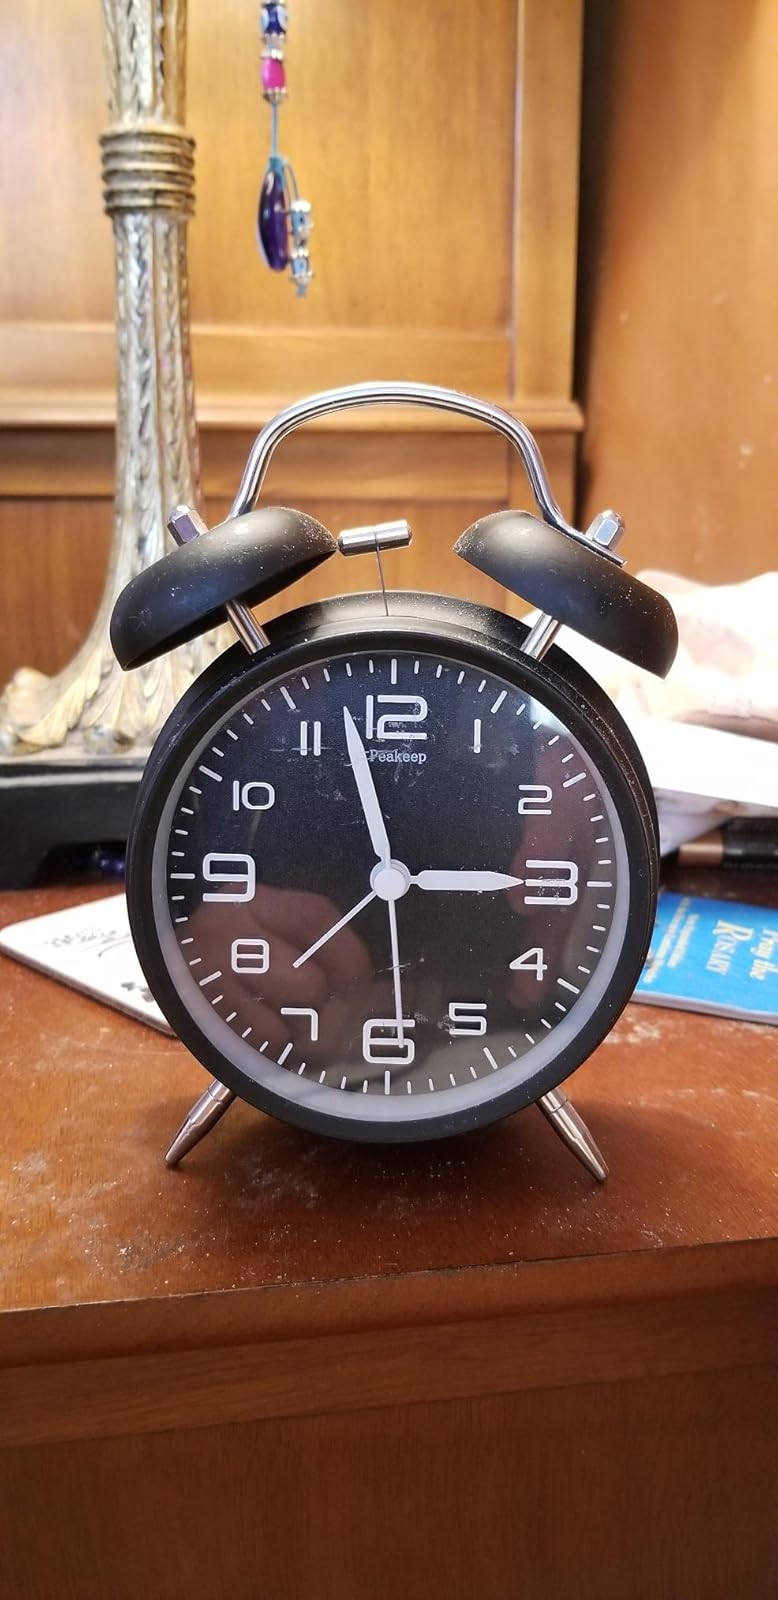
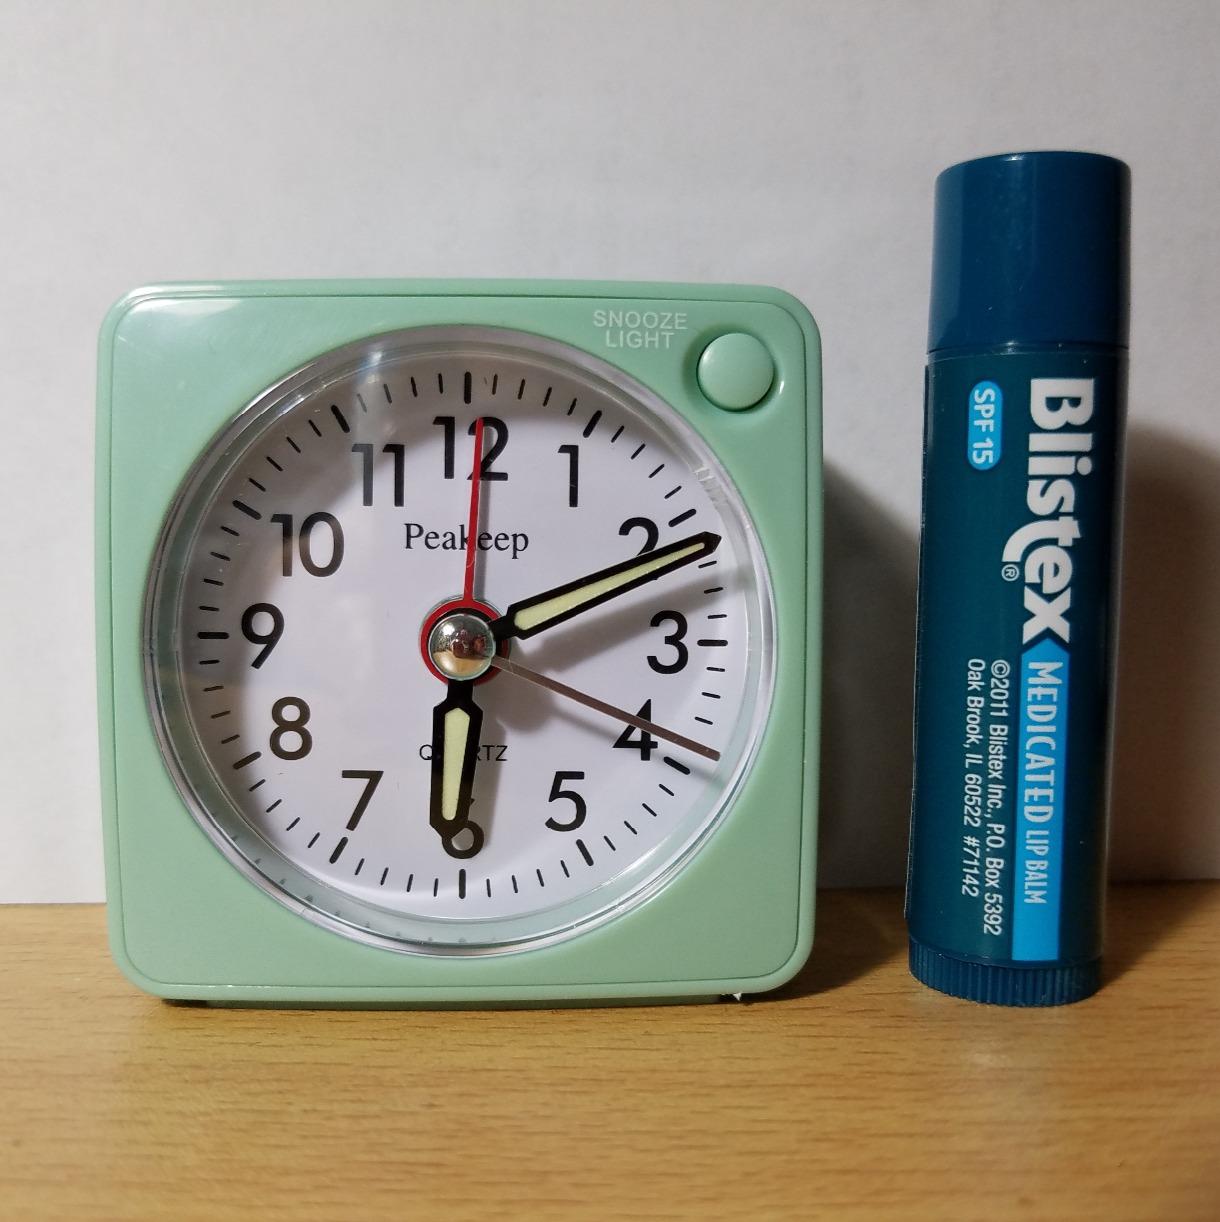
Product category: clock
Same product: no